1957 World Series

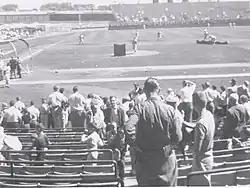
Players warming-up at Milwaukee's County Stadium

Note: It was the Braves' first championship since the "Miracle Braves" of 1914.